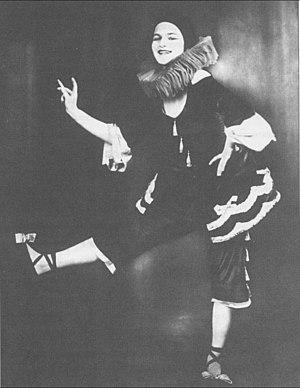
Anita Berber, née le 10 juin 1899 probablement à Leipzig et morte le 10 novembre 1928 à Berlin, est une praticienne de la danse libre, mannequin et actrice allemande. Artiste de cabaret avant-gardiste et bisexuelle affichée, elle a fait de sa vie elle-même une « Gesamtkunstwerk » aux frontières de la délinquance.